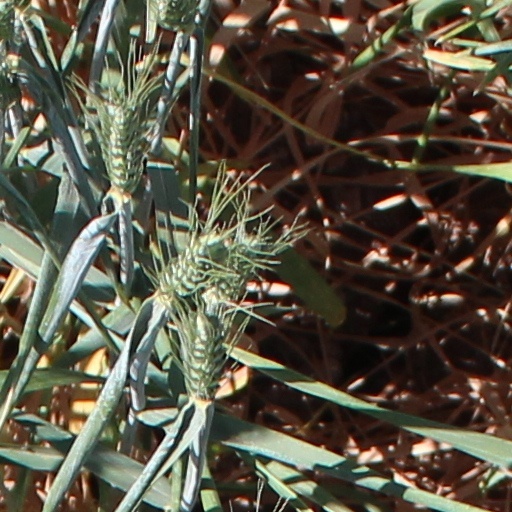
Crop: wheat